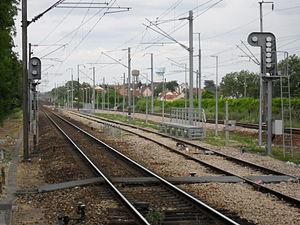
La ligne D du RER d'Île-de-France, plus souvent simplement nommée RER D, est une ligne du réseau express régional d'Île-de-France qui dessert une grande partie de la région Île-de-France selon un axe nord-sud. Elle relie Orry-la-Ville et Creil au nord à Melun, Corbeil-Essonnes et Malesherbes au sud, en passant par le cœur de Paris.